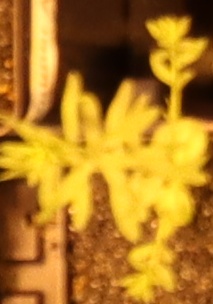
Label: Flax